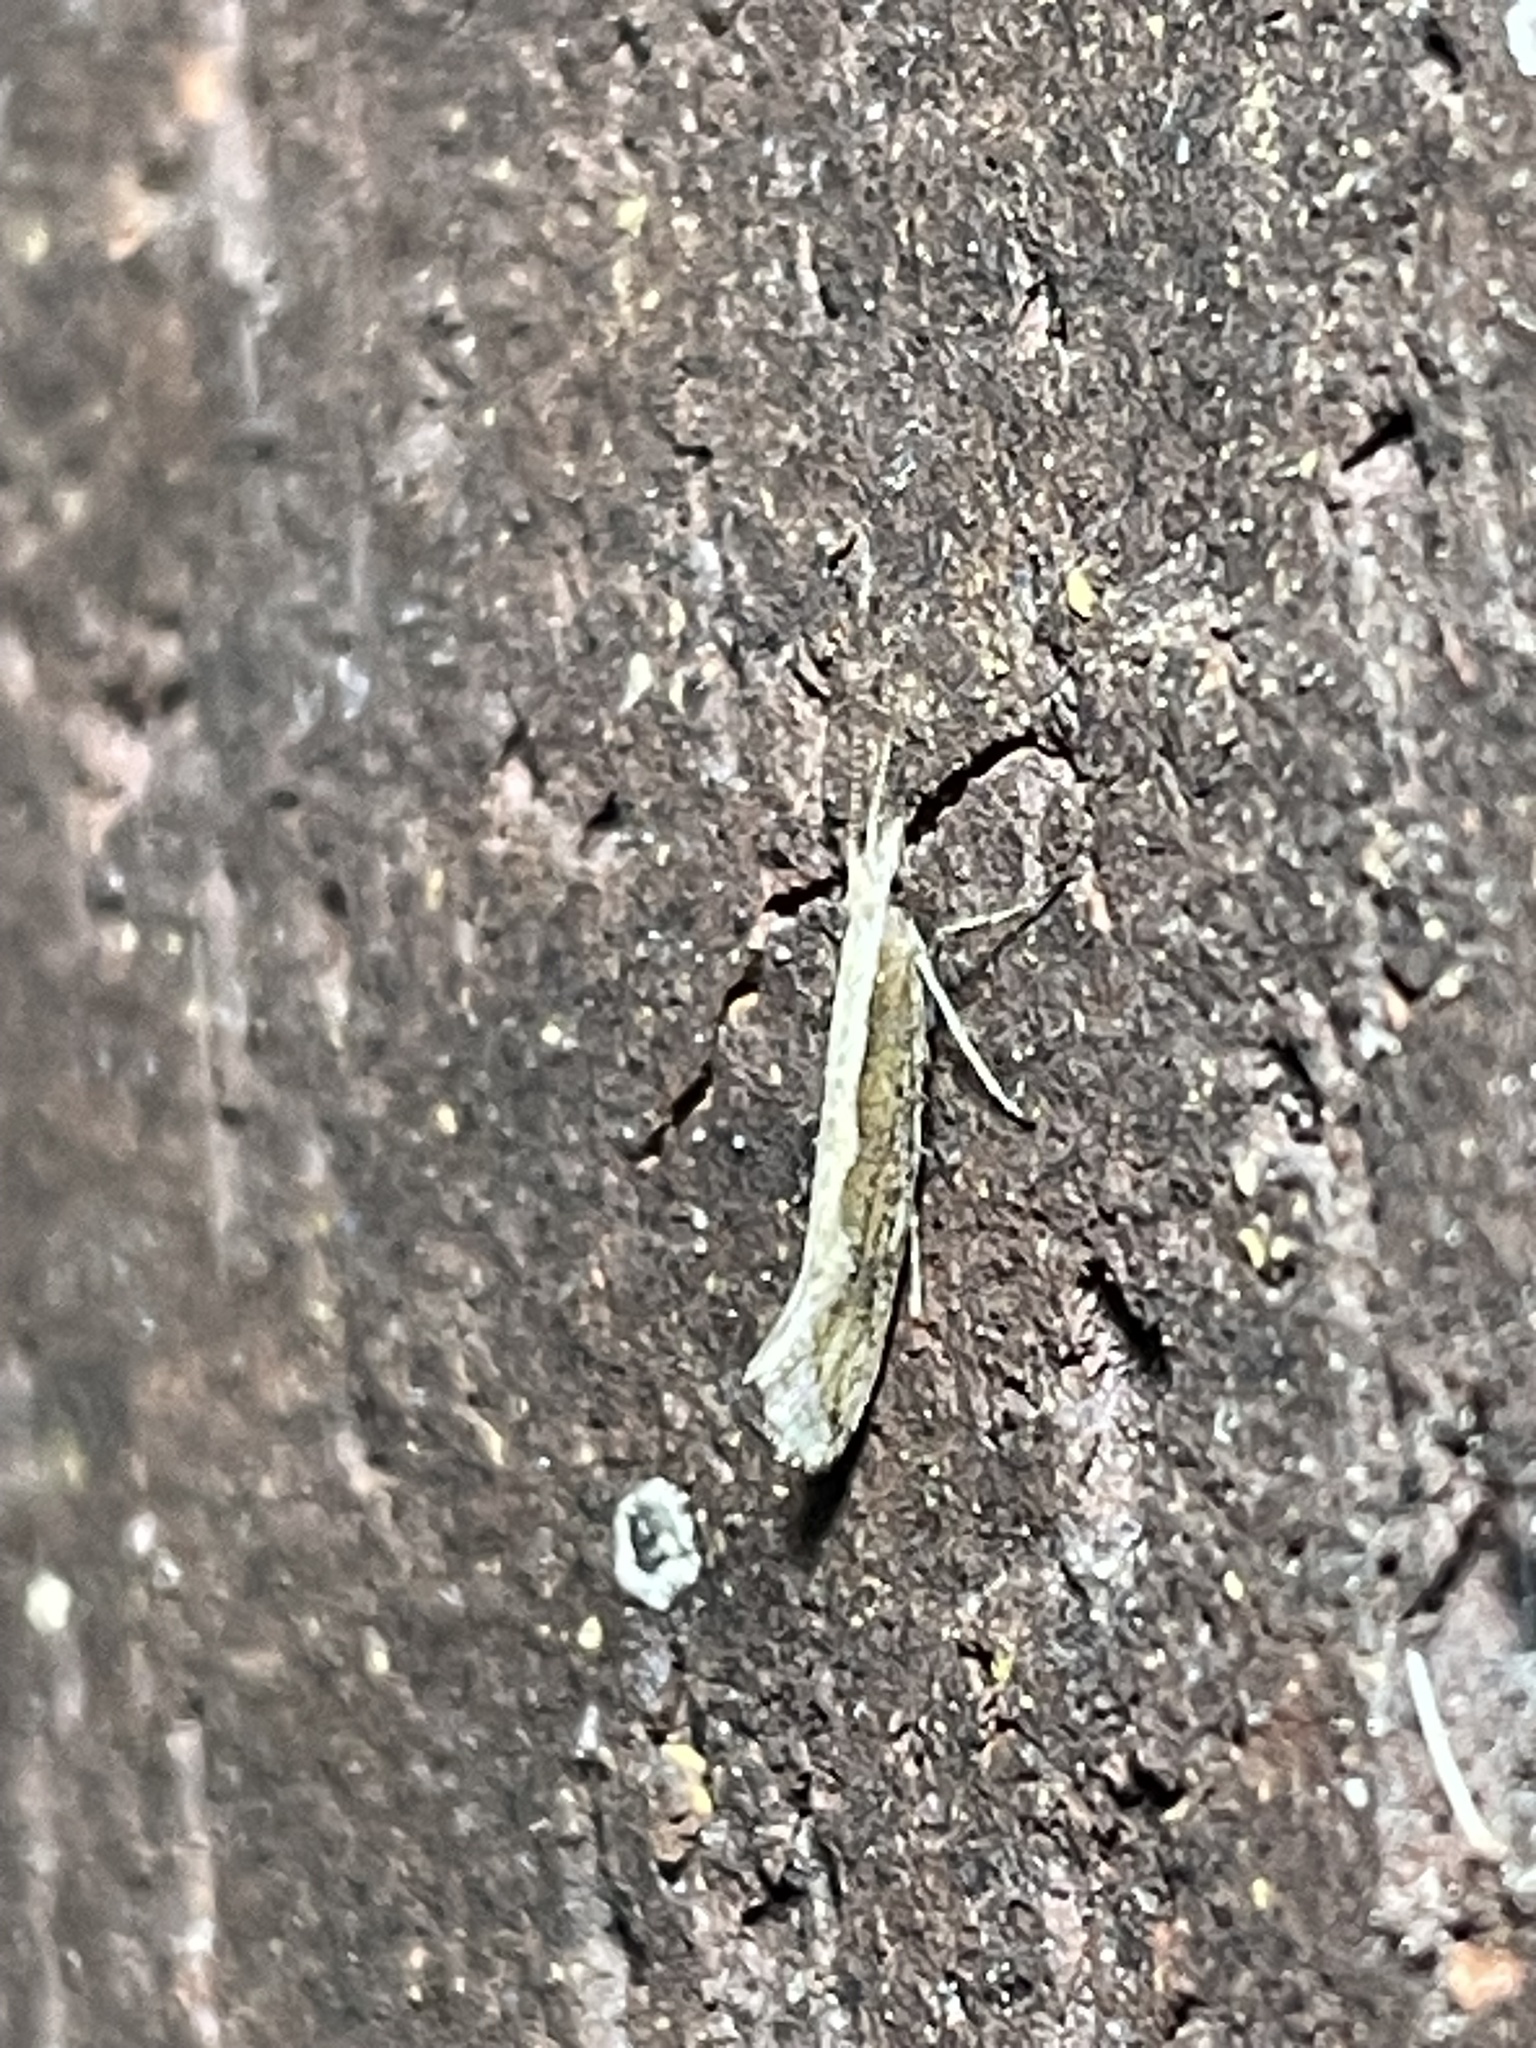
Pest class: diamondback_moth